Beatrix Potter

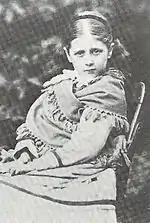
Potter aged eight,

Potter's family on both sides were from the Manchester area. They were English Unitarians, associated with dissenting Protestant congregations, influential in 19th-century Britain, that affirmed the oneness of God and that rejected the doctrine of the Trinity. Potter's paternal grandfather, Edmund Potter, from Glossop in Derbyshire, owned what was then the largest calico printing works in England, and later served as a Member of Parliament.